Société du carburateur Zénith

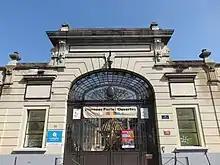
1913 gate to the Société du Carburateur Zénith factory in Lyon.

In 1903, 1873-born François Baverey bought a Lorraine-Dietrich car. Finding that its engine did not work well, he came to realize this was due to the carburettor not being able to adjust the air/fuel ratio to the engine speed. Although not an engineer, Baverey had a keen interest in mathematics and physics. In 1905, he started working on a new model of carburettor equipped with two fuel nozzles, the second of whom allowed the mixture to keep the same ratio independently of the engine speed. He applied for patent on 30 June 1906 in France, and then in the United Kingdom, the United States, the German Empire and Italy. A keen astronomy hobbyist, Baverey choose to name his carb after the zenith.